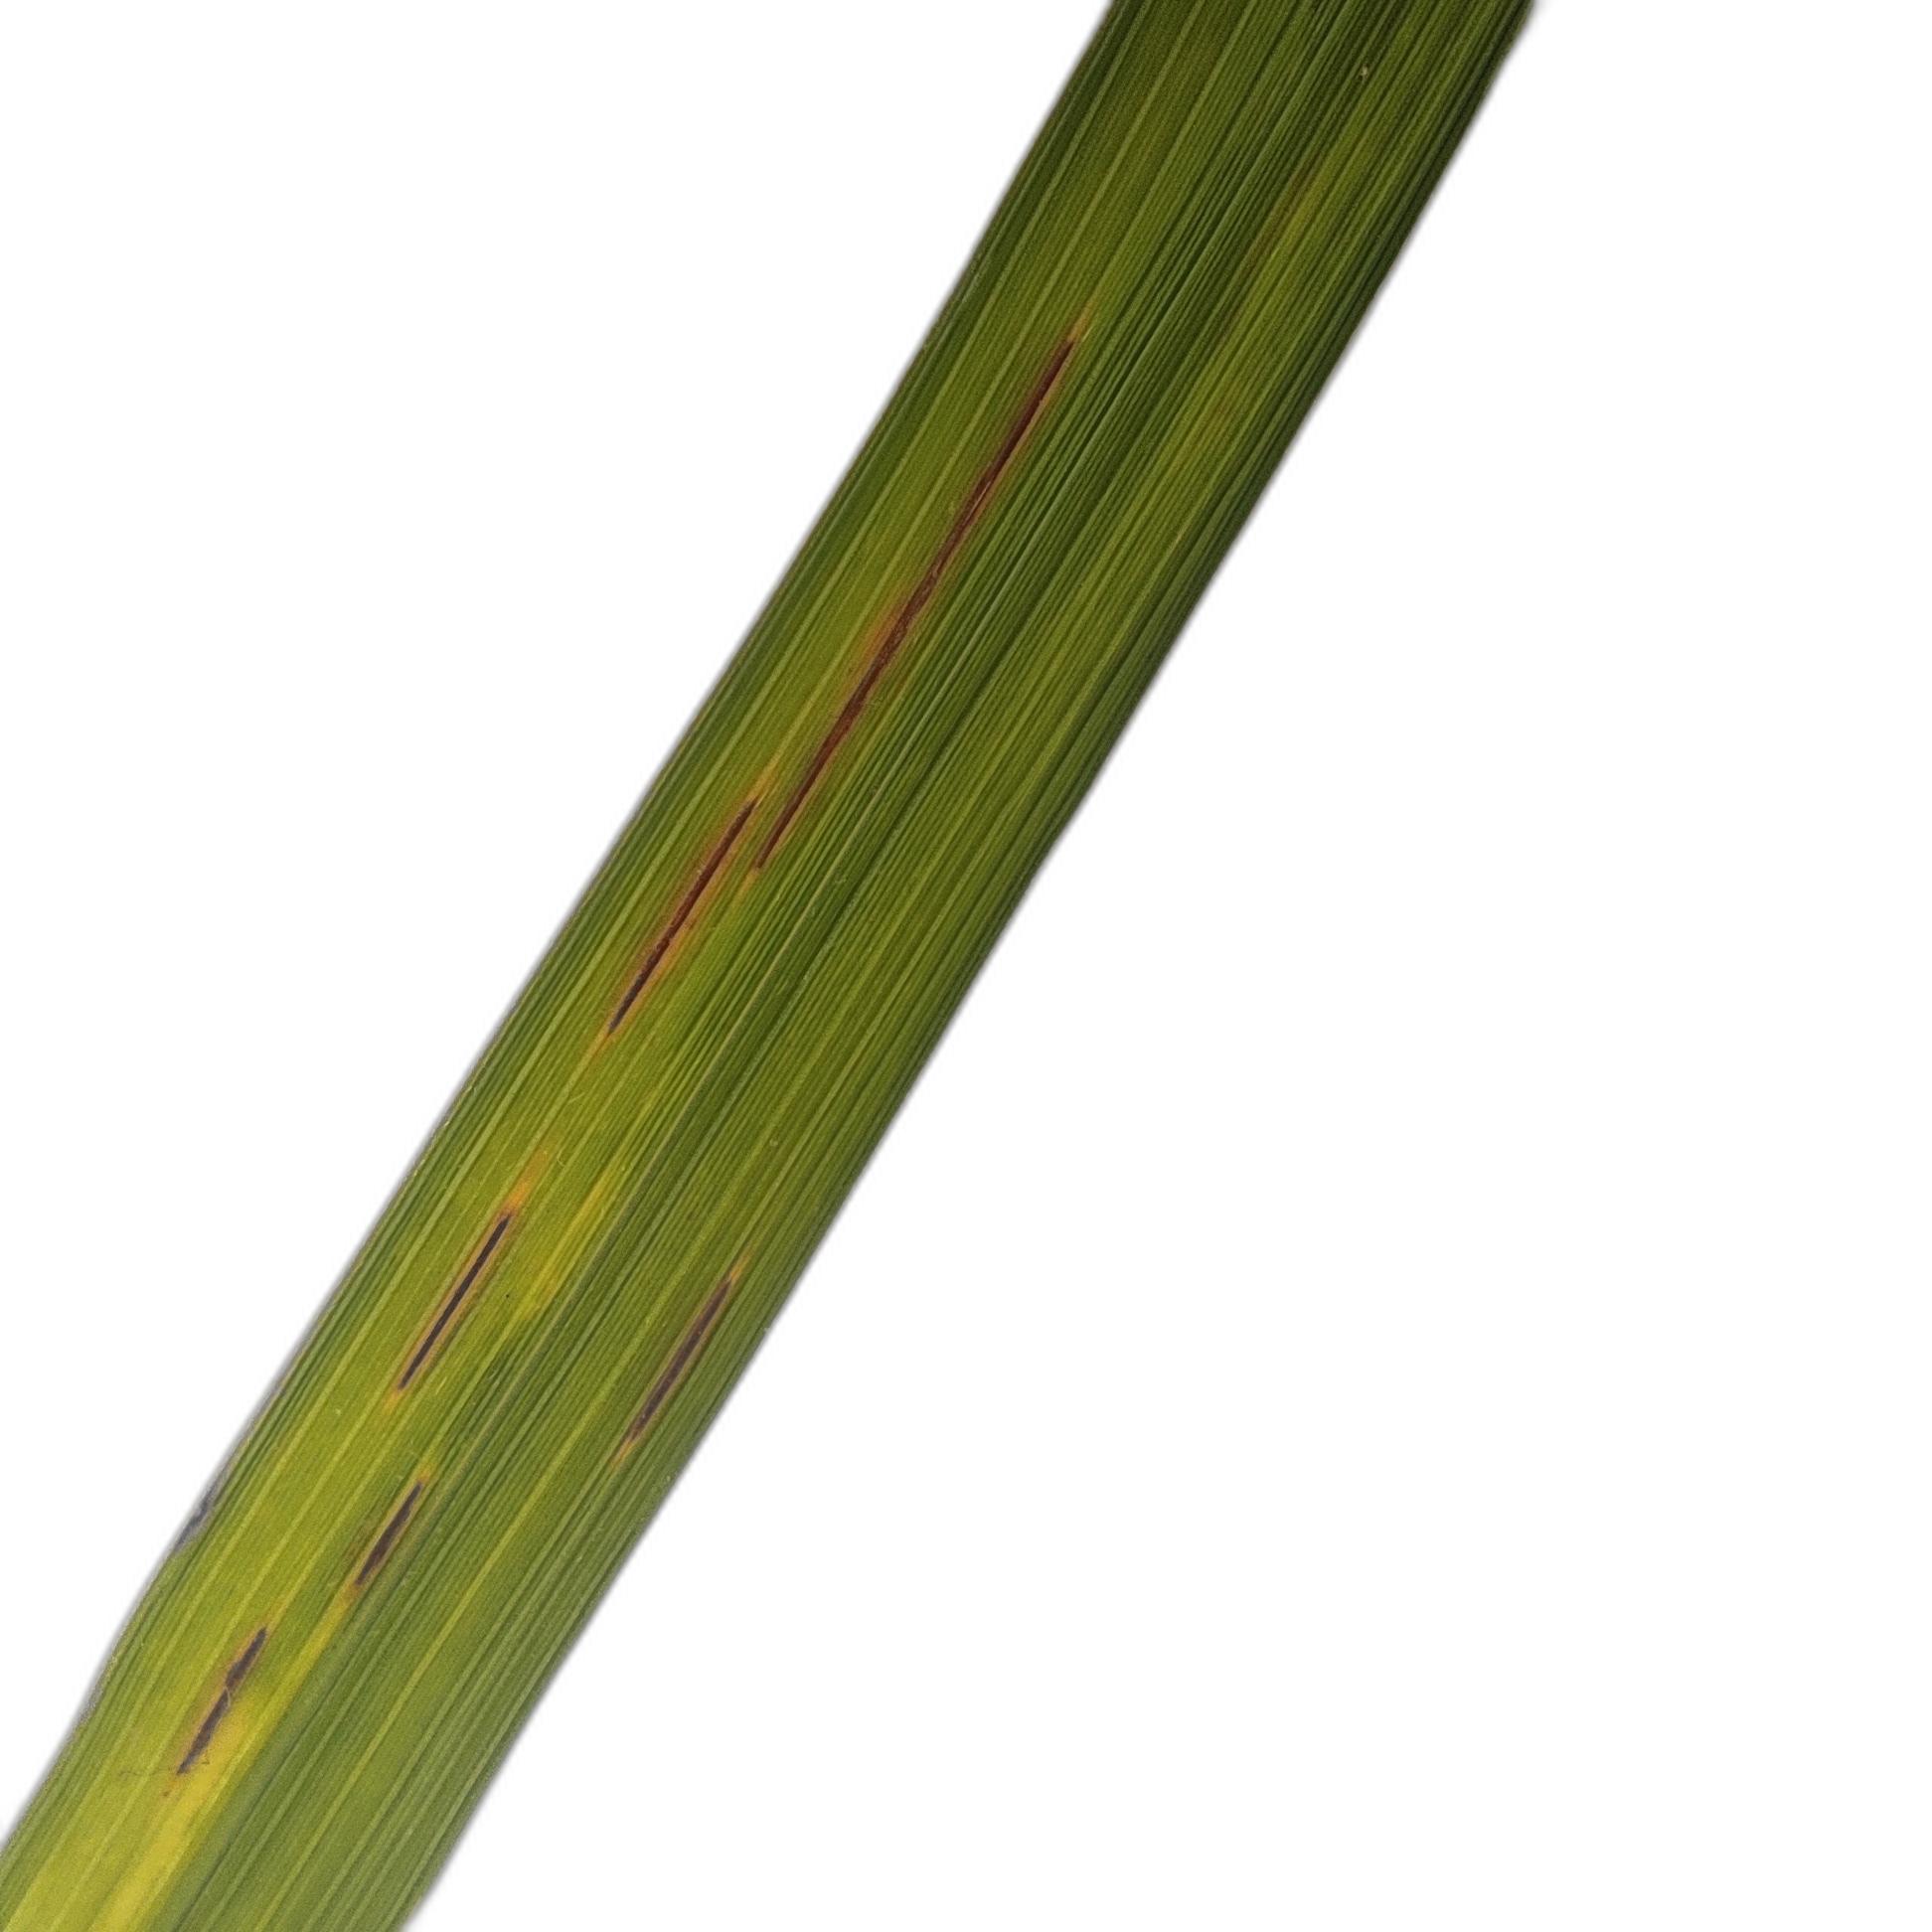
Label: Rice Blast